Pedernales Province

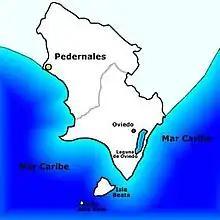
Municipalities of Pedernales Province

Until 1927, before the Rafael Trujillo regime, the area was inhabited almost entirely by Haitians. Together with the founding of the province, the government imposed measures to raise the Dominican population, stop the Haitian migration, and integrate the province more into the rest of the country.